Melton, East Riding of Yorkshire

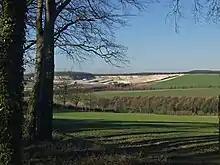

In 1840 the Hull and Selby Railway opened, passing Melton about south of the village. In 1855 the land around Melton was essential rural, and used for agricultural use, with the exception of the gentrified houses and their gardens, some narrow plantations, and a small brick and tile works south of Melton Common in Melton Ings located on the bank of the Humber Estuary. The brick work's workings continued to expand in the early 1900s and had acquired a tramway system within the clay pits. By the 1920s the tile works had closed, whilst a large scale cement industry had developed; to the north of Melton chalk was extracted at "Melton Bottom Quarry", whilst south of the railway line the Humber Cement Works had been established west of Gibson Lane, the works was connected to the main railway, and served by a small railway halt "Melton Halt". The Humber Cement Works also operated an industrial tramway south to the Humber bank, and an aerial cableway connecting the plant to a jetty on the Humber bank at West Clough.